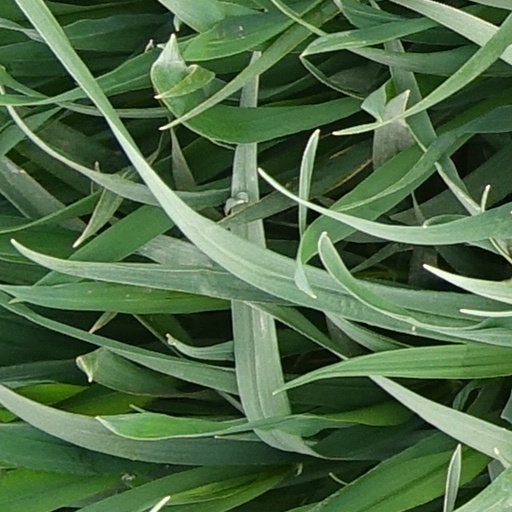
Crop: wheat